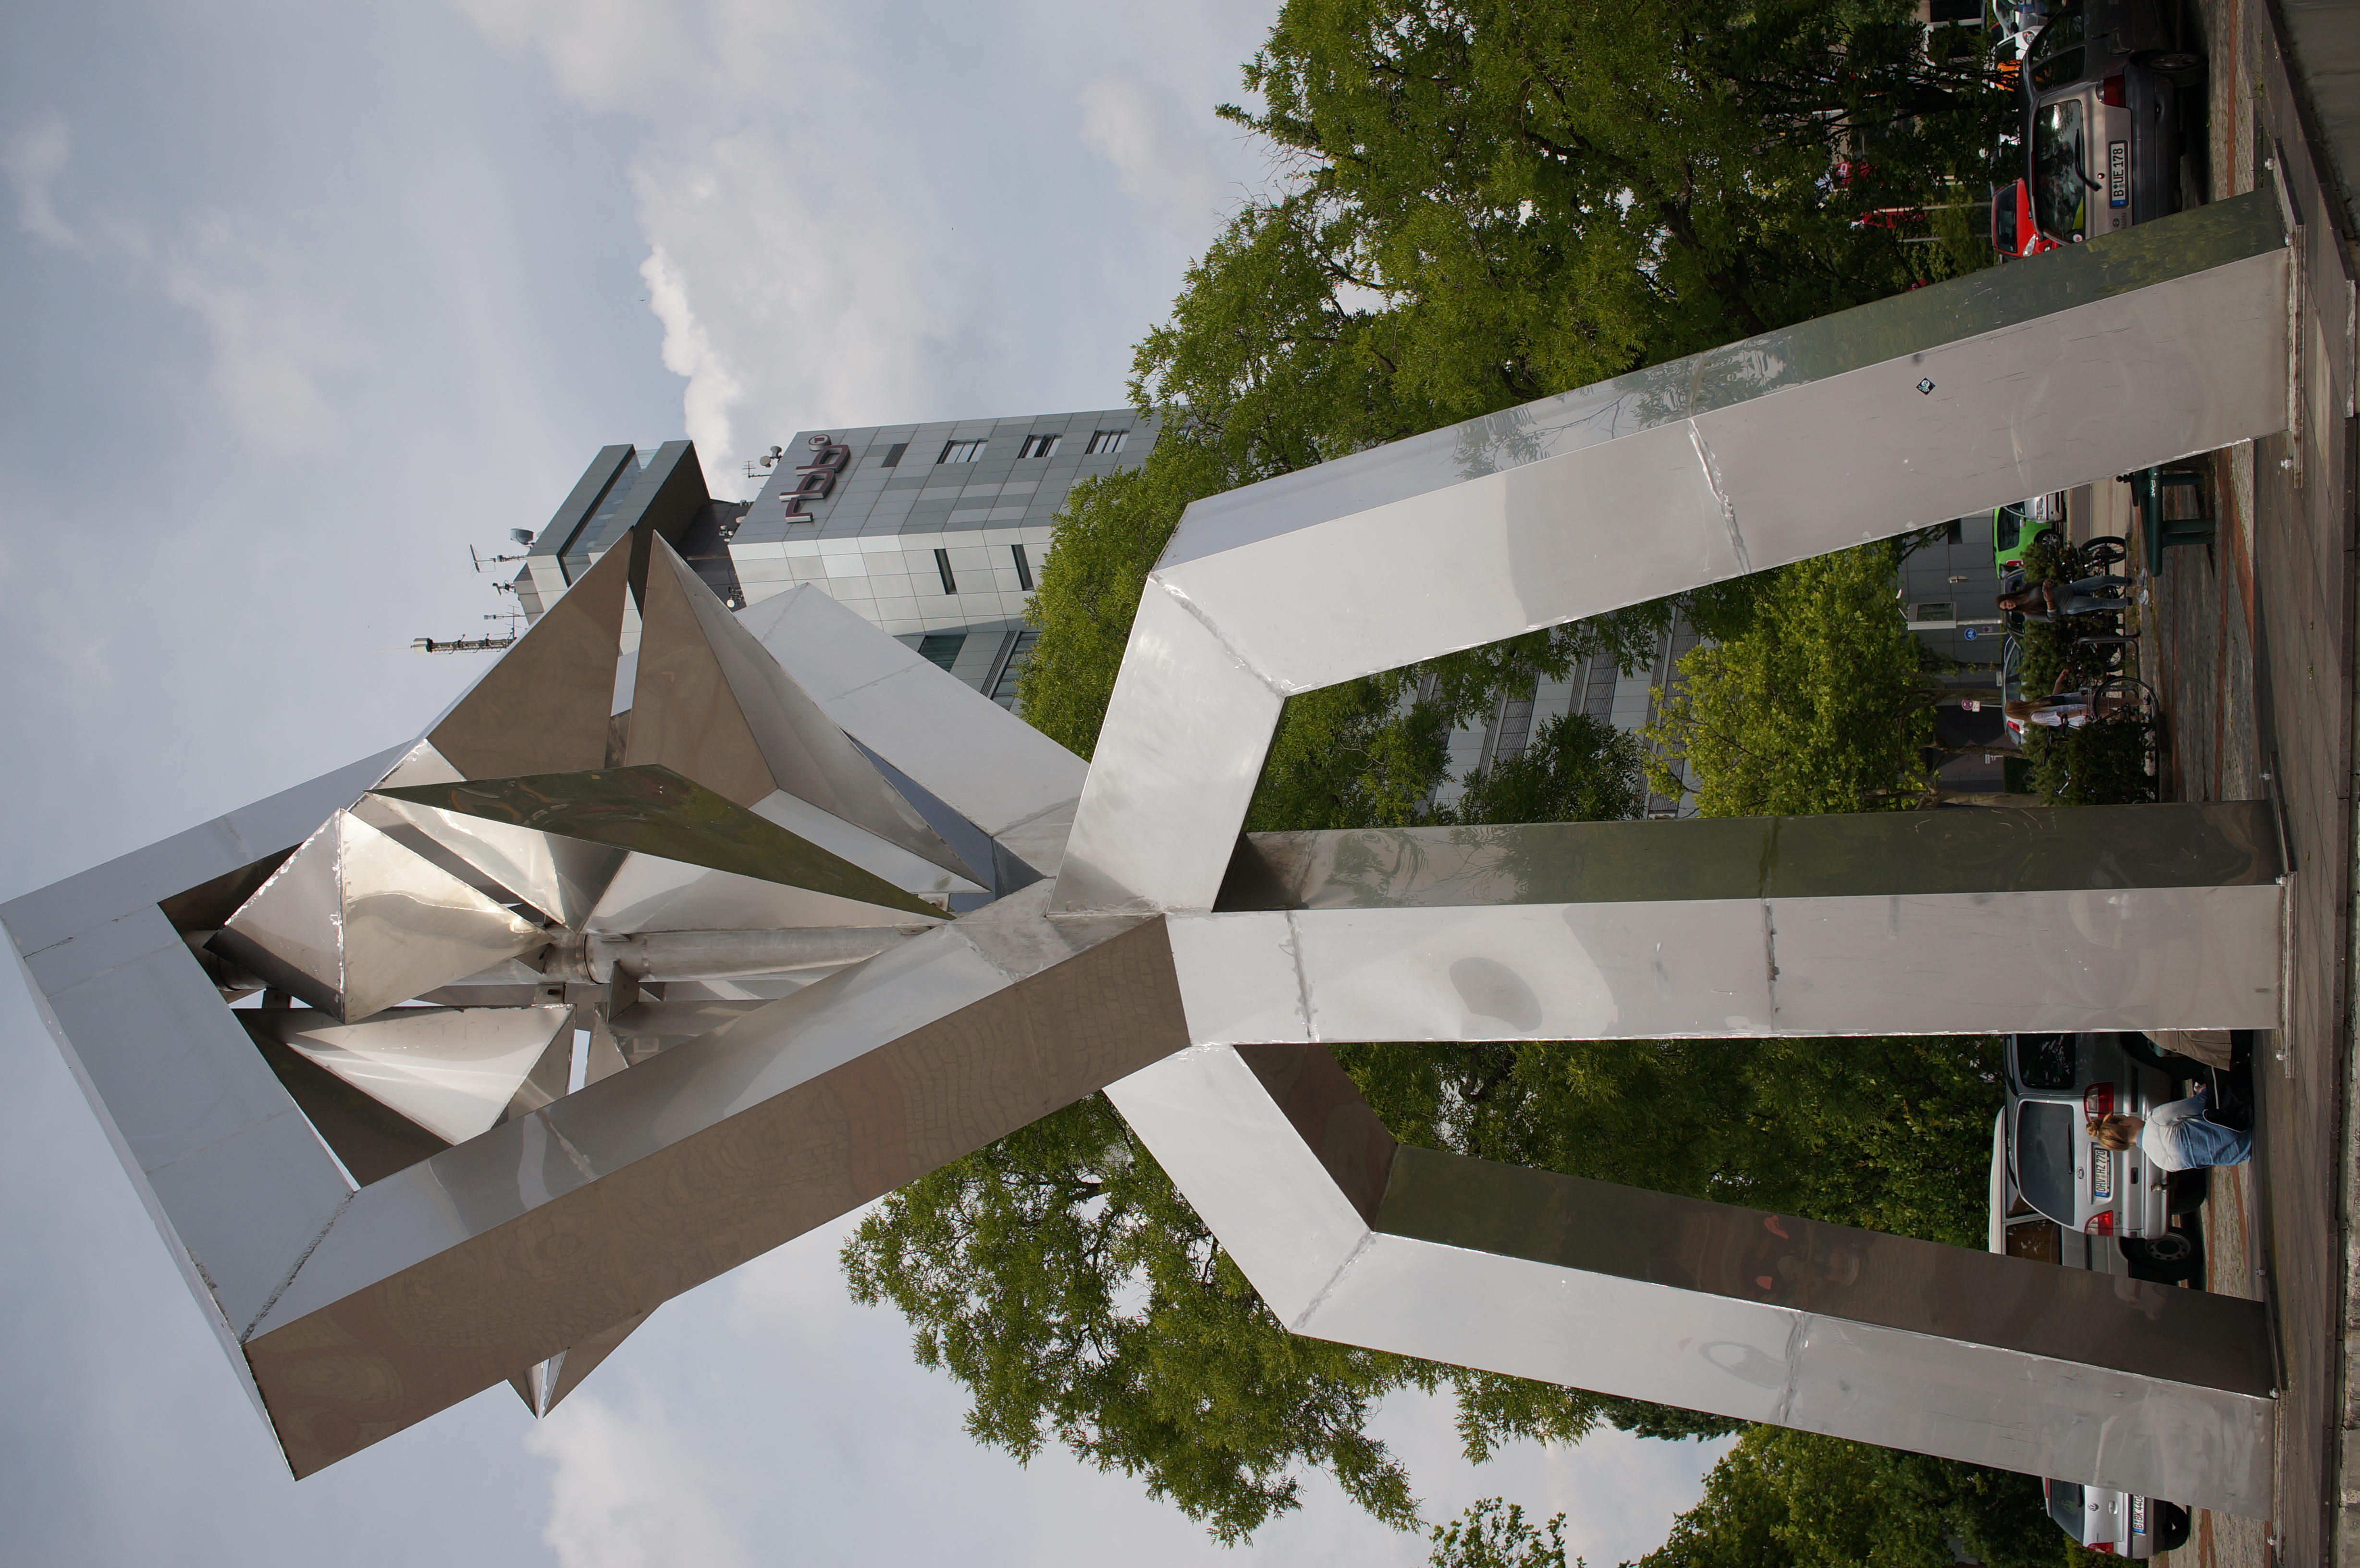
architecture, house, facade, 2014, germany, deutschland, berlin, sony, sigma, nex, nex6, lenstagged, steffenzahn, 30mm, sigma30mm28exdn, sigma30mmf28, sigma30mmf28dn, sigma30mm